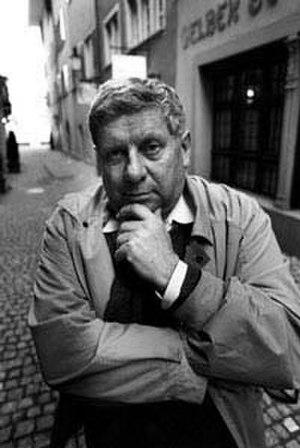
Hugo Loetscher